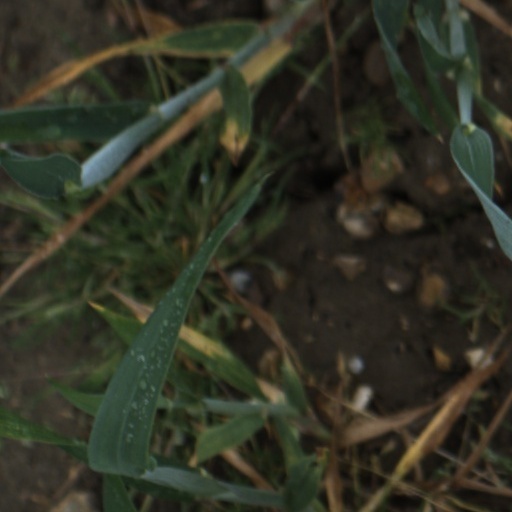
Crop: wheat